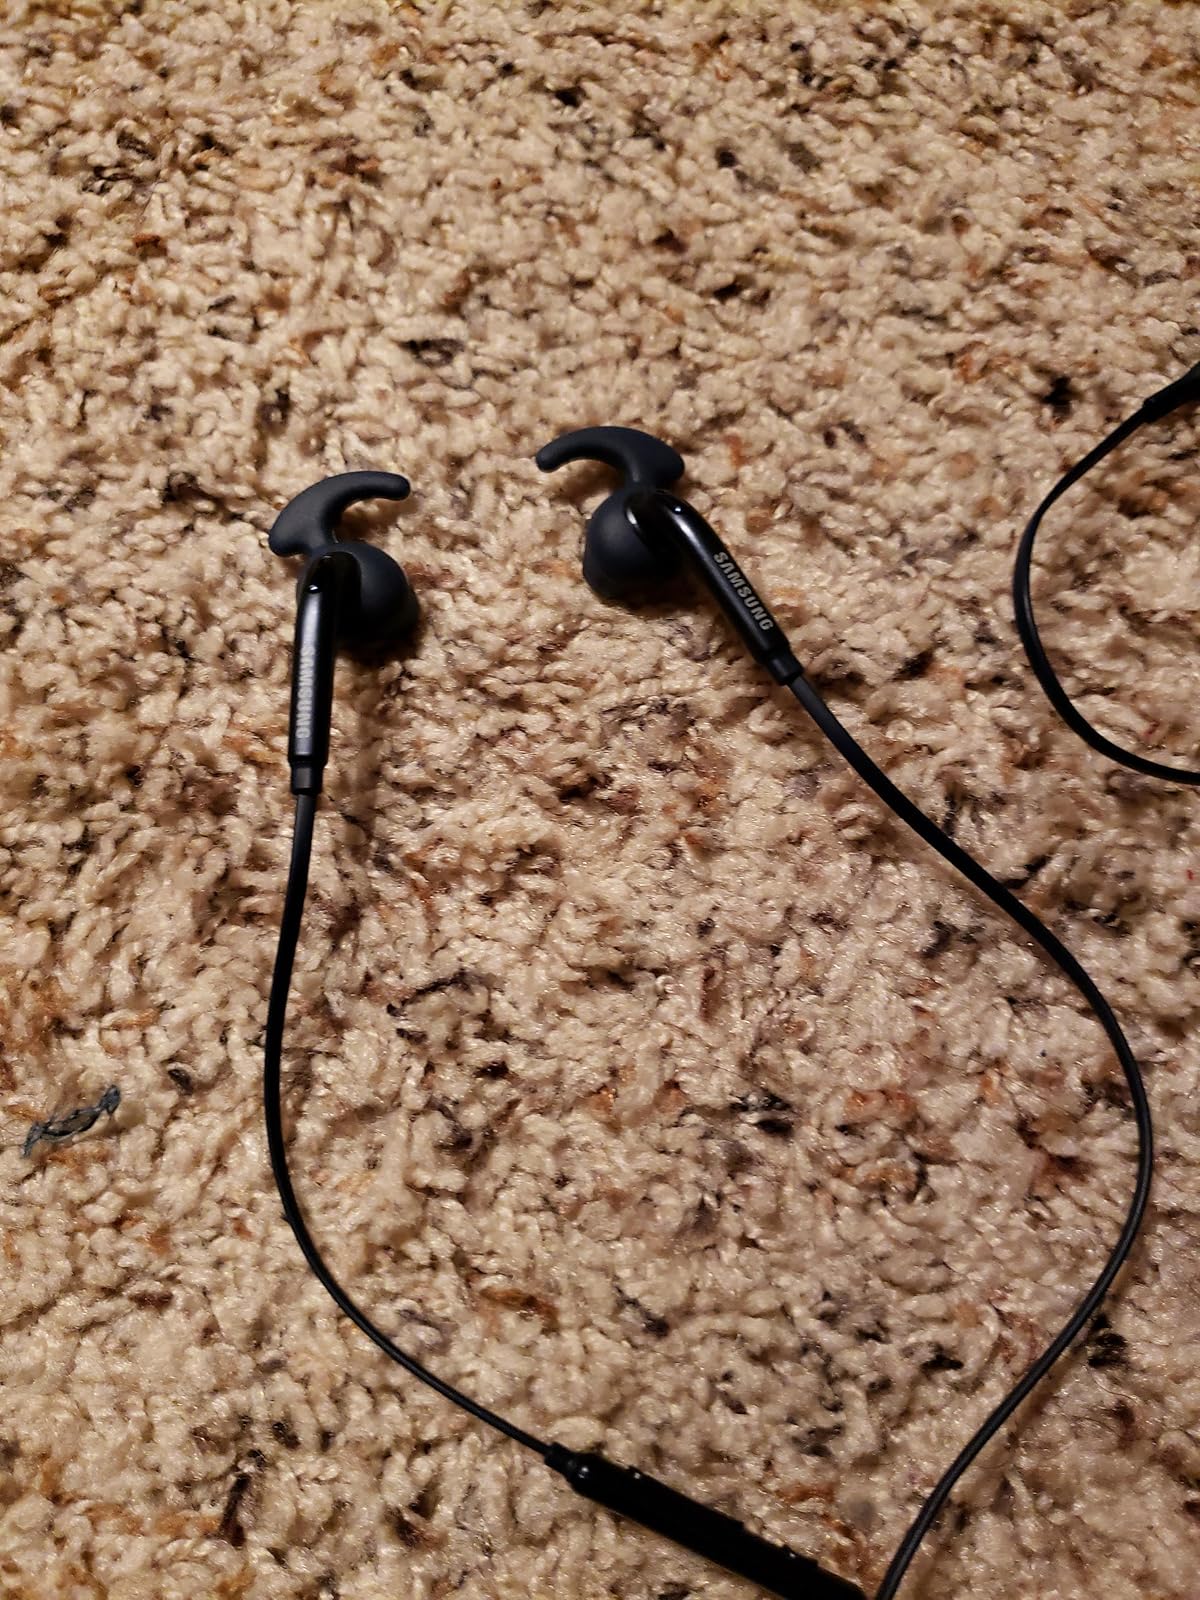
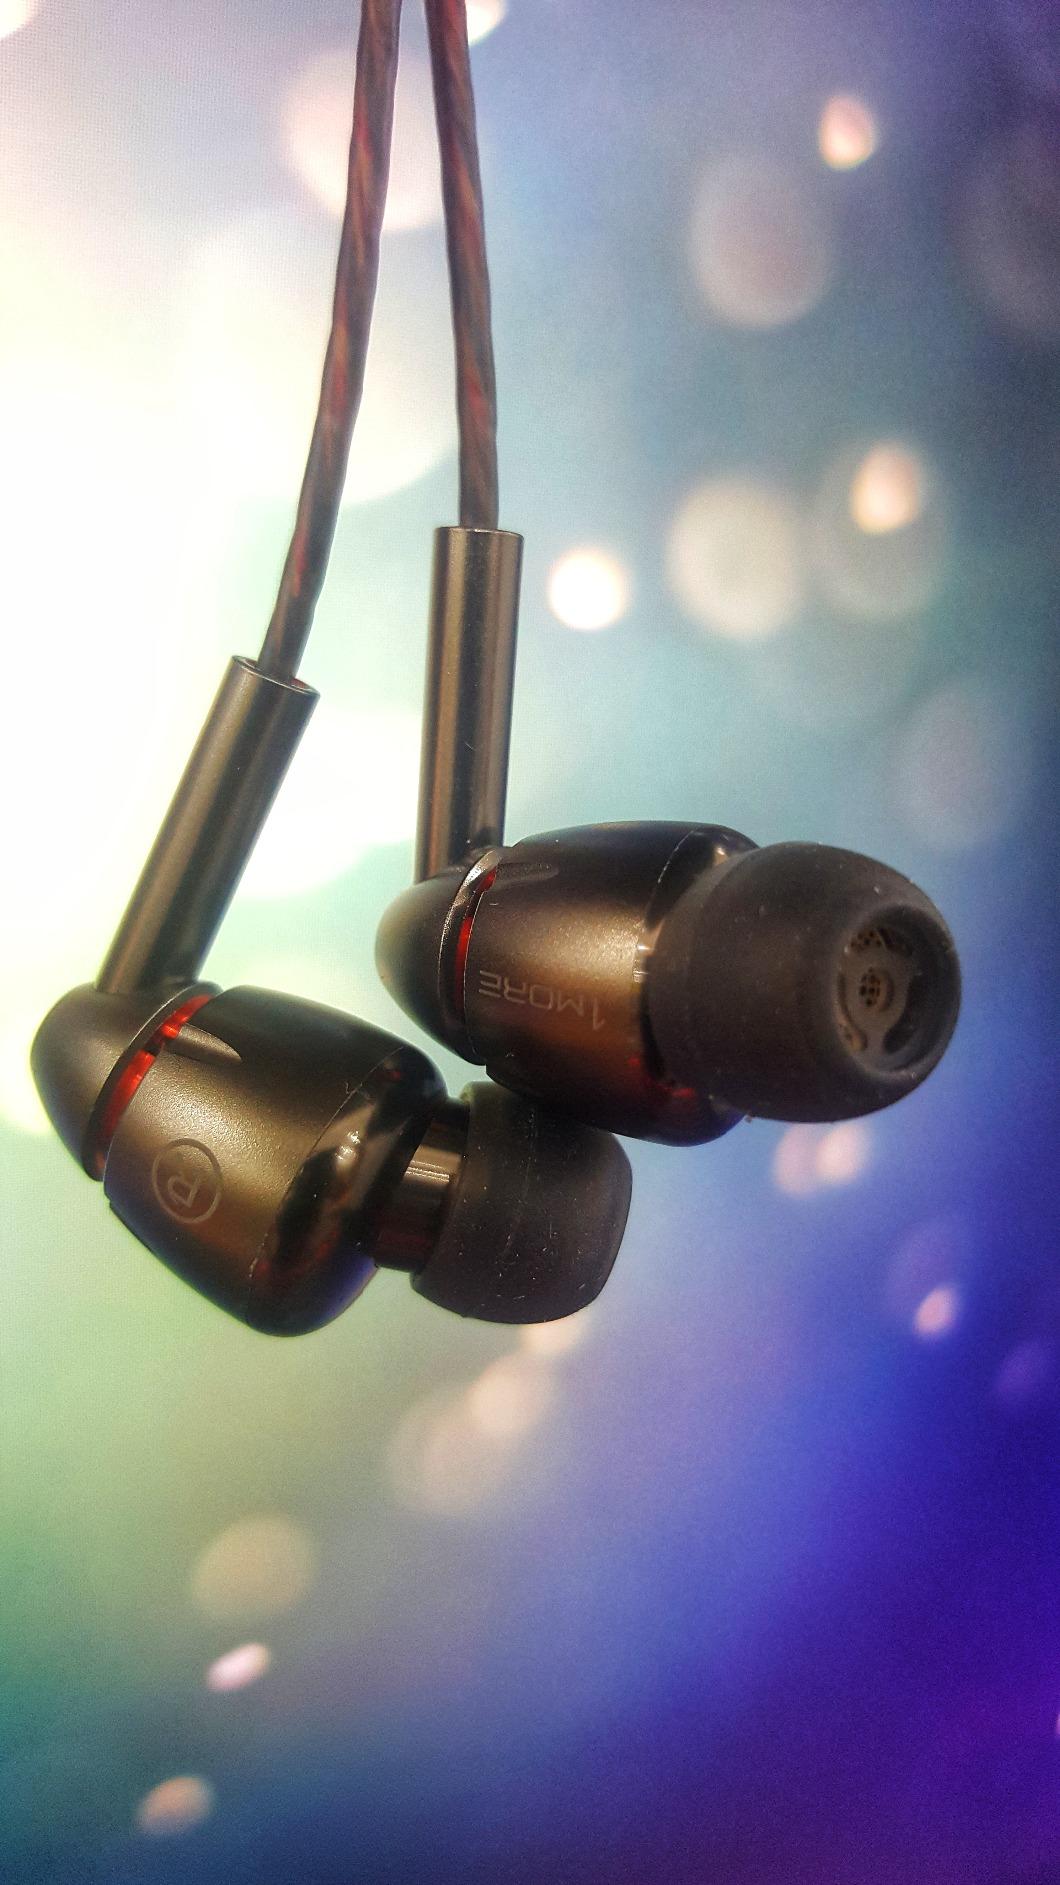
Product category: headphones
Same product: no